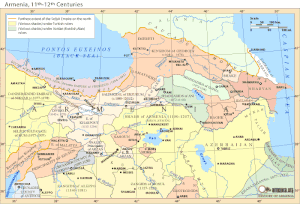
L'Shaddadie aux XIe et XIIe siècles, avec notamment les domaines des Cheddadides. L'Arménie aux XIe et XIIe siècles. עברית: הממלכה הגאורגית (מצפון בכתום) במרחב הממלכות של המאה ה-11-המאה ה-12. ქართული: შედადიდთა ტერიტორიები XI-XII საუკუნეებში. Lietuvių: Šadadidų valdos XI-XII a. sandūroje. Русский: Закавказье в XI-XII вв.
Les Cheddadides ou, selon la translittération en anglais, Shaddadides sont un clan d’origine kurde qui contrôle l’Arran et une partie de l’est de l’Arménie du Xᵉ au XIIᵉ siècle.
La dynastie Shah Arman, Shah-i Arman ou Chah Armen, Shah d'Ahlat ou Sökmenli est une dynastie beylicale de la première période des beylicats d'Anatolie.
Basile le Voleur ou Gogh Vasil est un seigneur arménien d'Euphratèse. Ancien lieutenant de Philaretos Brakhamios, il dirige à la mort de ce dernier une puissante principauté centrée sur Raban et Kesun, d'environ 1080 ou 1082 à 1112. Coincée entre Byzance et les États latins d'Orient, celle-ci ne lui survit que quatre ans.